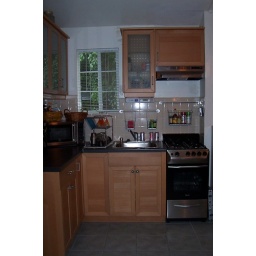
kitchen cabinets, with lazy susan in corner cabinet. Stainless steel stove with oven and hood.